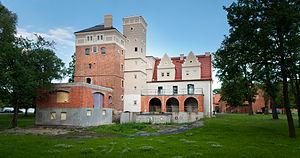
Ślęza est une localité polonaise de la gmina de Kobierzyce, située dans le powiat de Wrocław en voïvodie de Basse-Silésie.